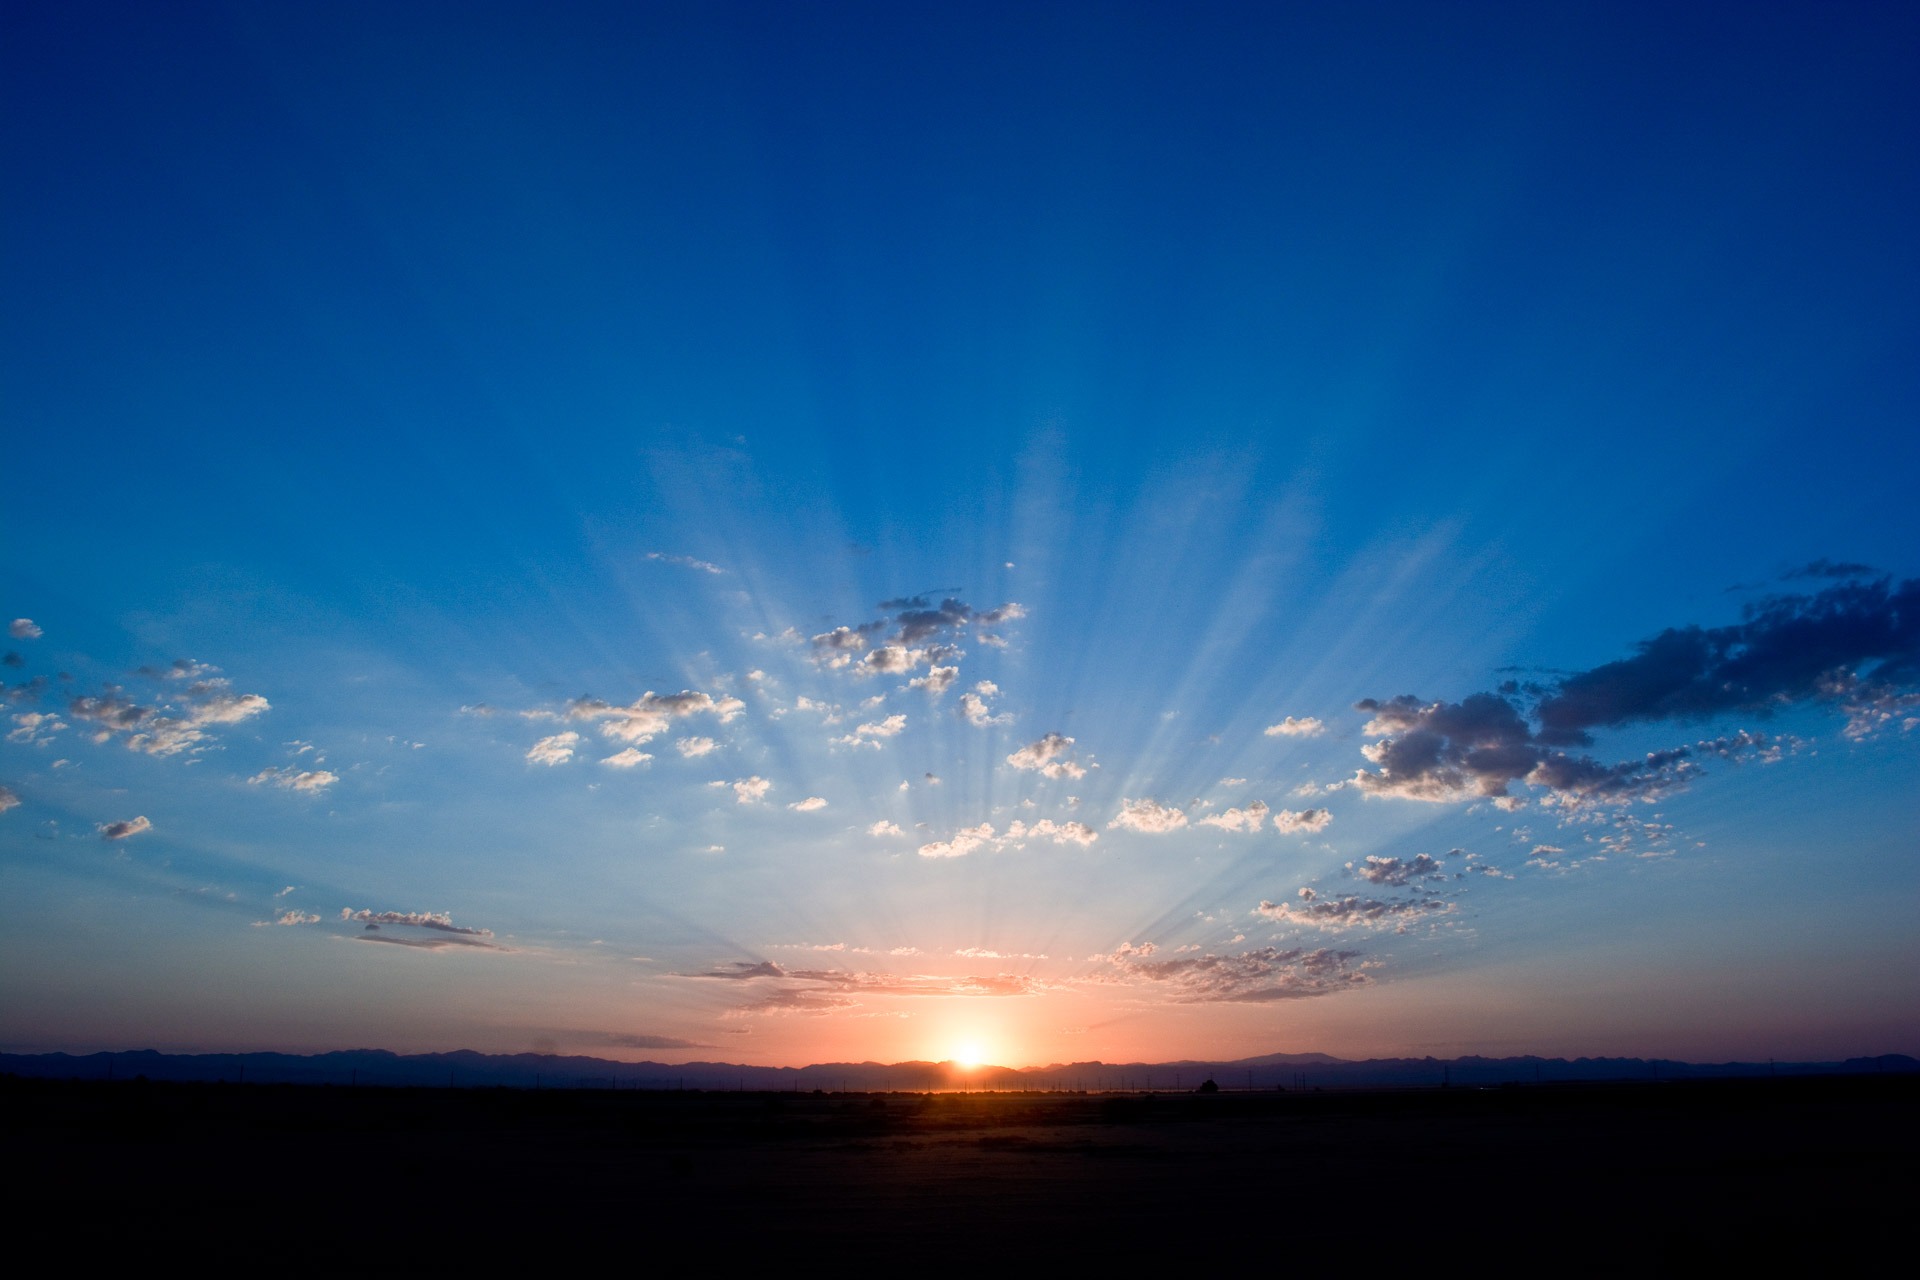
sky, horizon, cloud, afterglow, atmosphere, dawn, sunrise, dusk, atmosphere of earth, sunset, morning, evening, sunlight, sea, reflection, sun